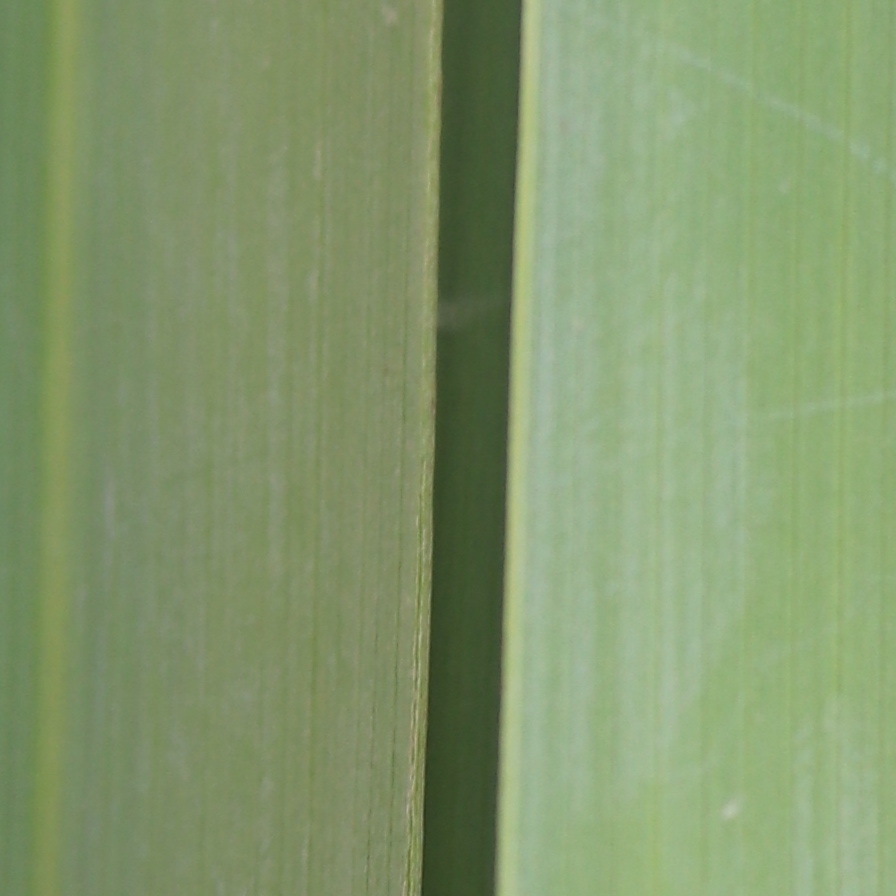
Label: Healthy